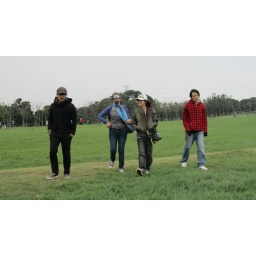
large area of green grass is rare in Taiwan